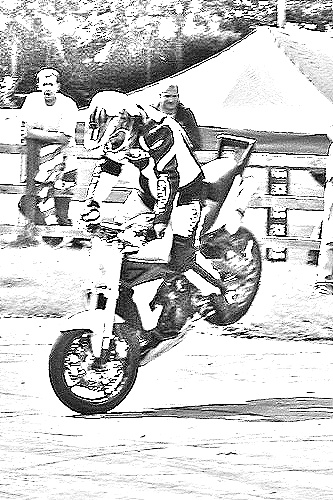
Portrait style: Sketch Portrait